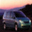
Label: automobile